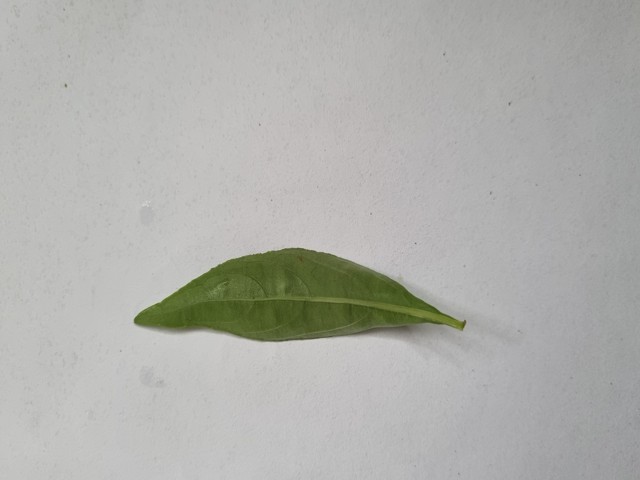
Plant: kalomegh